Hurdis Ravenshaw

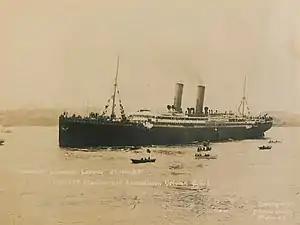
The troop ship

In December 1916, Ravenshaw sailed on the troop ship to meet his superiors in England. On 4 December, sank "Caledonia" in the Mediterranean, and captured both Ravenshaw and his adjutant Captain FHD Vickerman. They were taken to Austria-Hungary, where they were prisoners of war for the next two years.